Prince Bernhard of Lippe-Biesterfeld

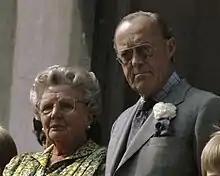
Princess Juliana and Prince Bernhard at Soestdijk Palace on 31 May 1980.

At the outset of the Second World War, during the German invasion of the Netherlands; the prince, carrying a machine gun, organised the palace guards into a combat group and shot at German warplanes. The royal family fled the Netherlands and took refuge in England. Disagreeing with Queen Wilhelmina's decision to leave the Kingdom, the prince, aged 28, is said at first to have refused to go and to have wanted to oppose the German occupation from within the country. However, in the end, he agreed to join his wife and became head of the Royal Military Mission based in London. His wife Princess Juliana and their children continued on to Canada, where they remained until the end of the war.